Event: Ecuador Earthquake
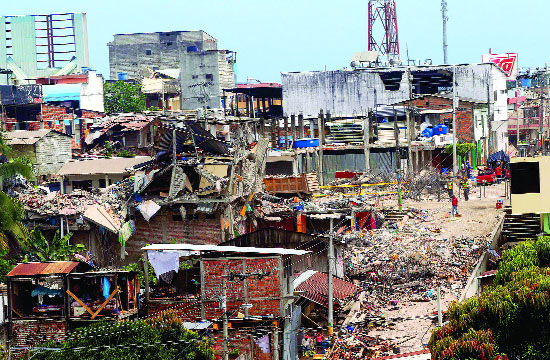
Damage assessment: damage